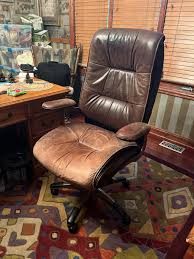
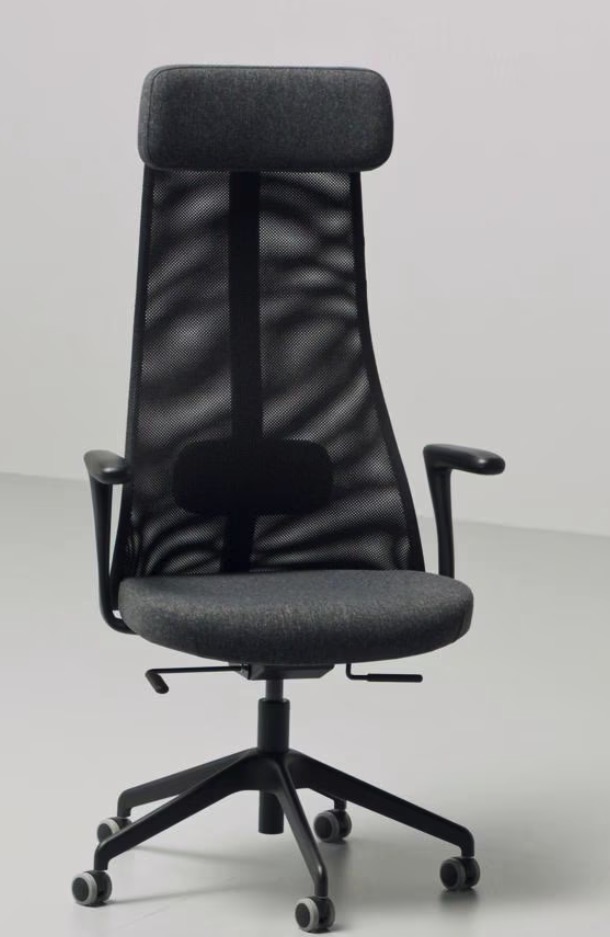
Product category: items_chair
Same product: no